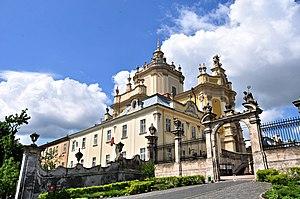
La cathédrale Saint-Georges, située à Lviv, capitale historique de la Galicie, est une cathédrale de style baroque-rococo qui constitue le siège de l'archevêque de l'archéparchie de Lviv.
L'Église gréco-catholique ukrainienne est une des Églises catholiques orientales. C'est une Église archiépiscopale majeure. Son chef porte le titre d'Archevêque majeur de Kiev et de Galicie, avec résidence à Kiev. Depuis le 23 mars 2011, le siège est occupé par Sviatoslav Schevchuk.
Lviv — en ukrainien : Львів, L'viv, en polonais : Lwów ; en russe : Львов, Lvov ; en allemand : Lemberg ; en italien : Leopoli ; en latin : Leopolis ; en hongrois : Illyvó — ; en français : Léopol, Lwów, Lvov puis plus récemment Lviv, est la plus grande ville de la partie occidentale de l'Ukraine, la capitale administrative de l'oblast de Lviv et le centre historique de la Galicie, province anciennement polonaise puis autrichienne après les partages de la Pologne, chef-lieu de la voïvodie de Lwów au sein de la Deuxième République polonaise jusqu'en 1939.